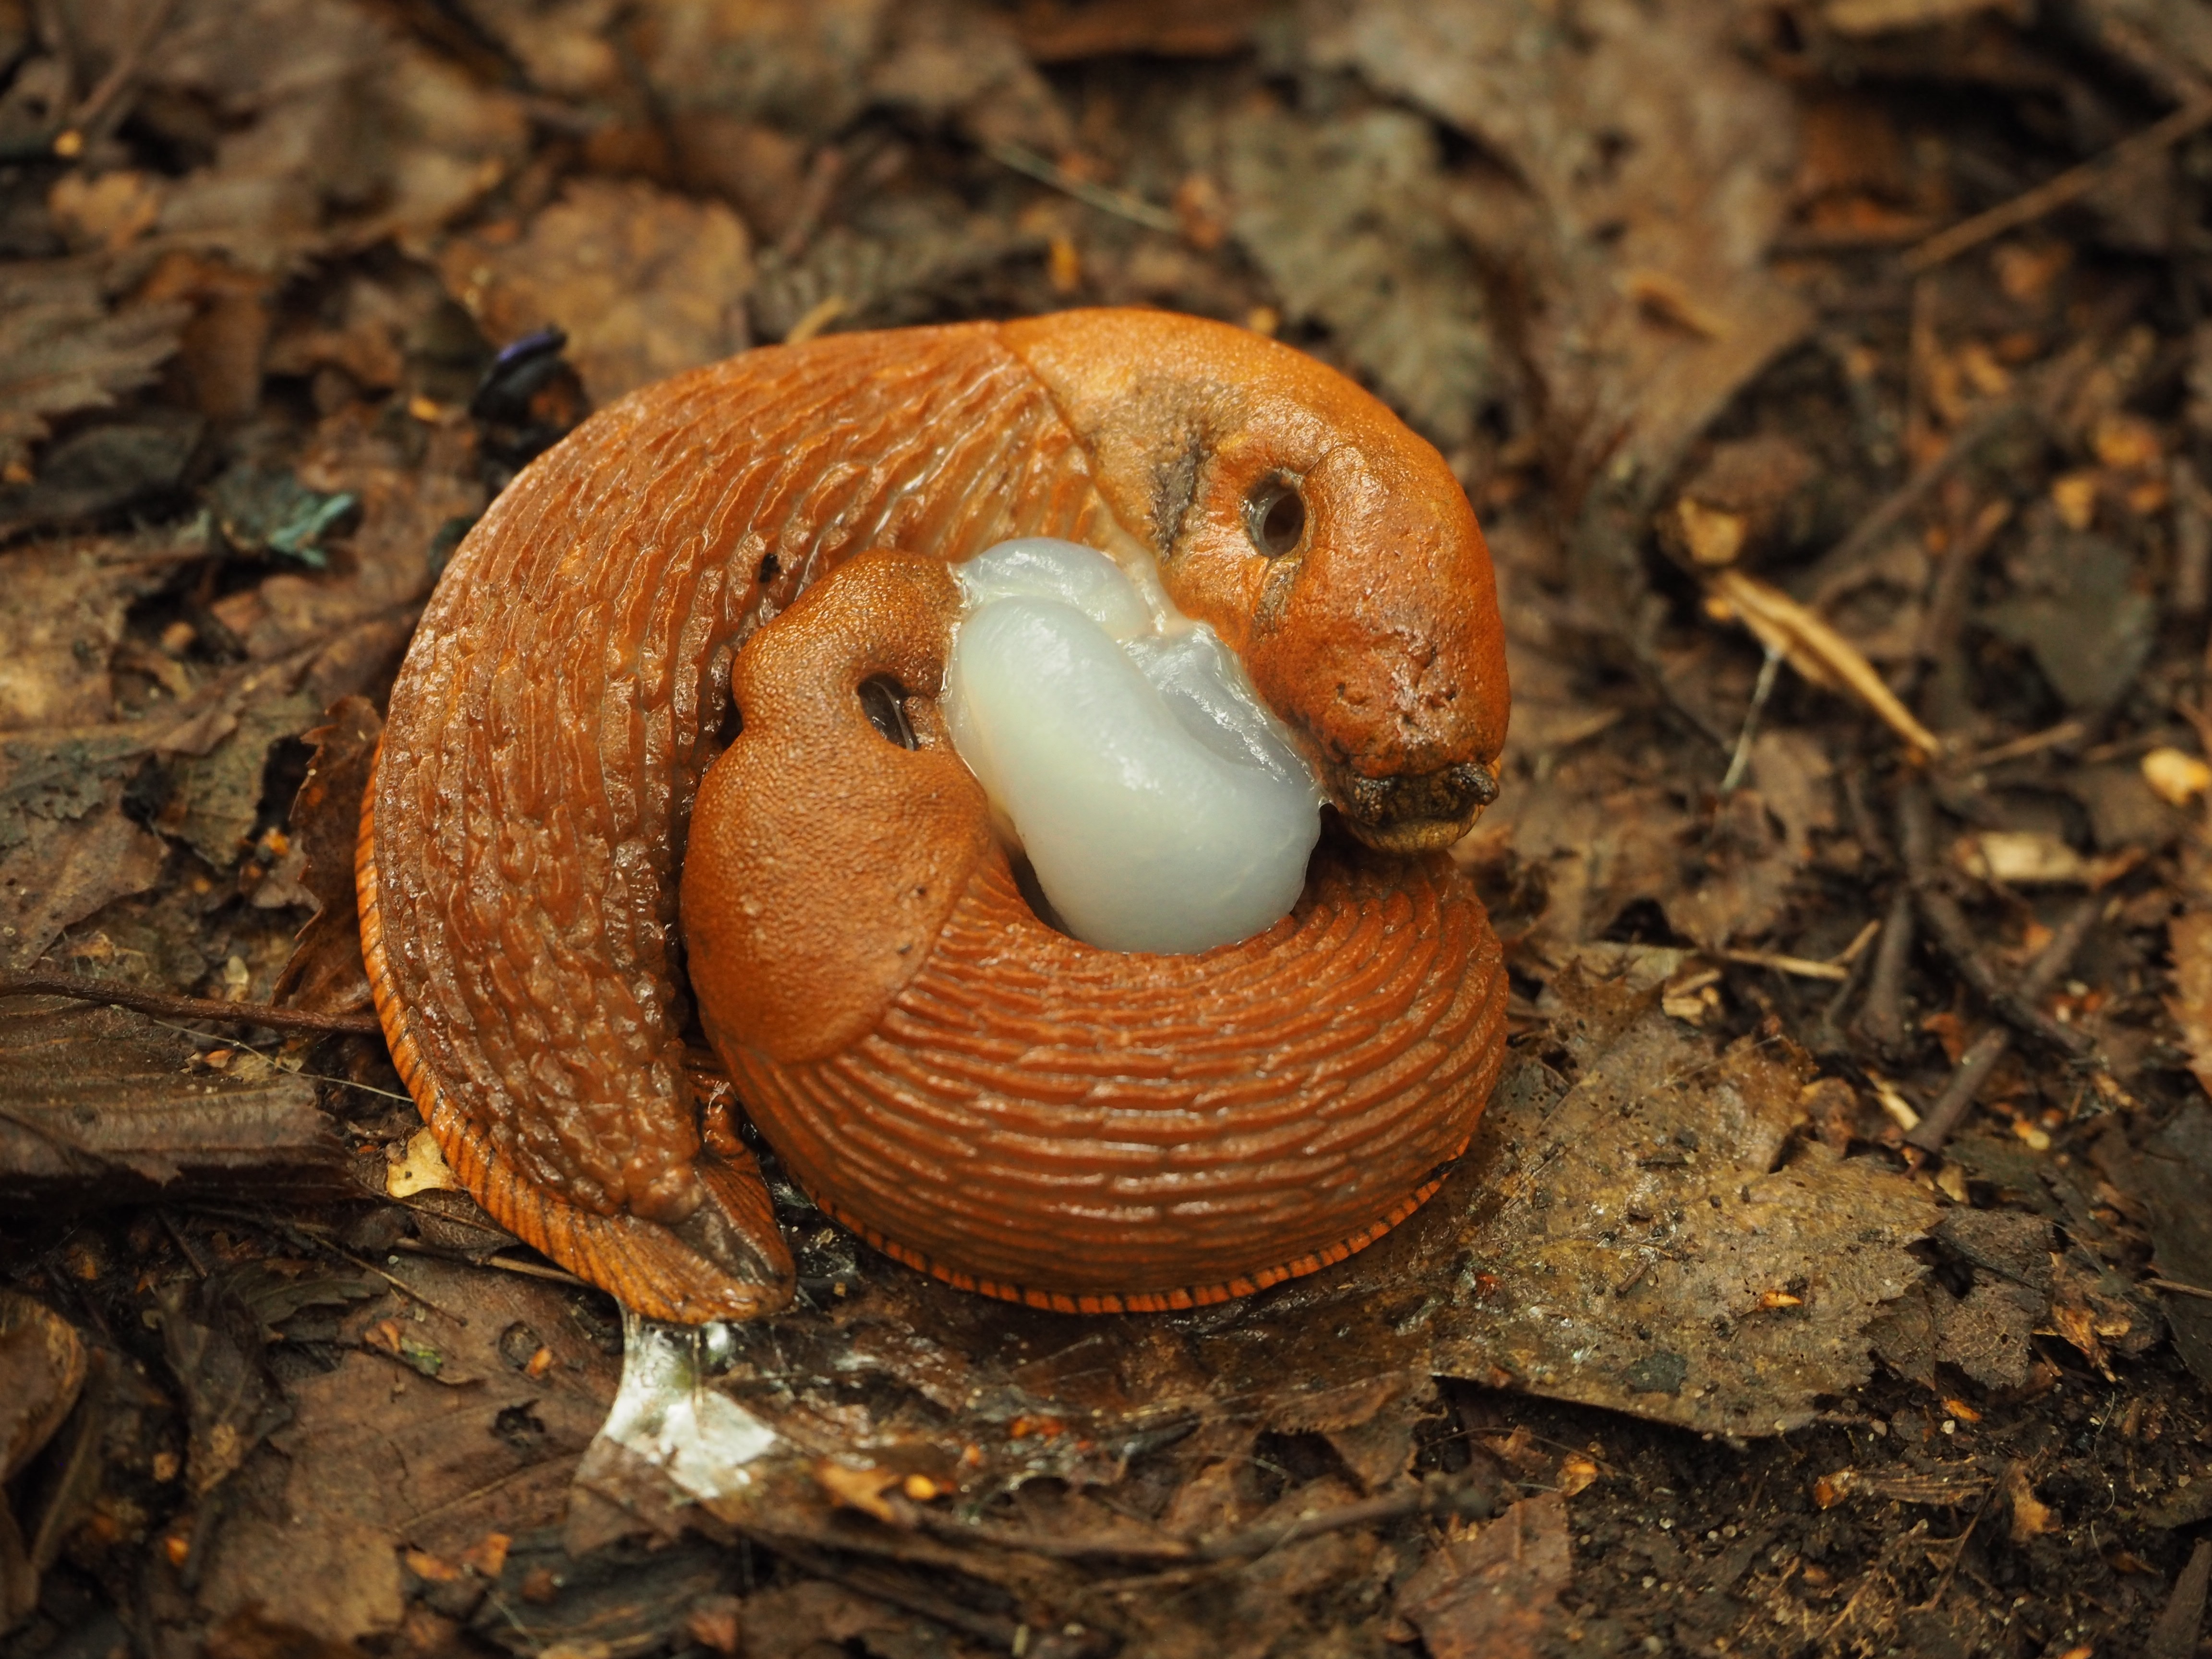
nature, leaf, wildlife, autumn, child, fauna, invertebrate, close up, family, snail, macro photography, old world flycatcher